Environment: real
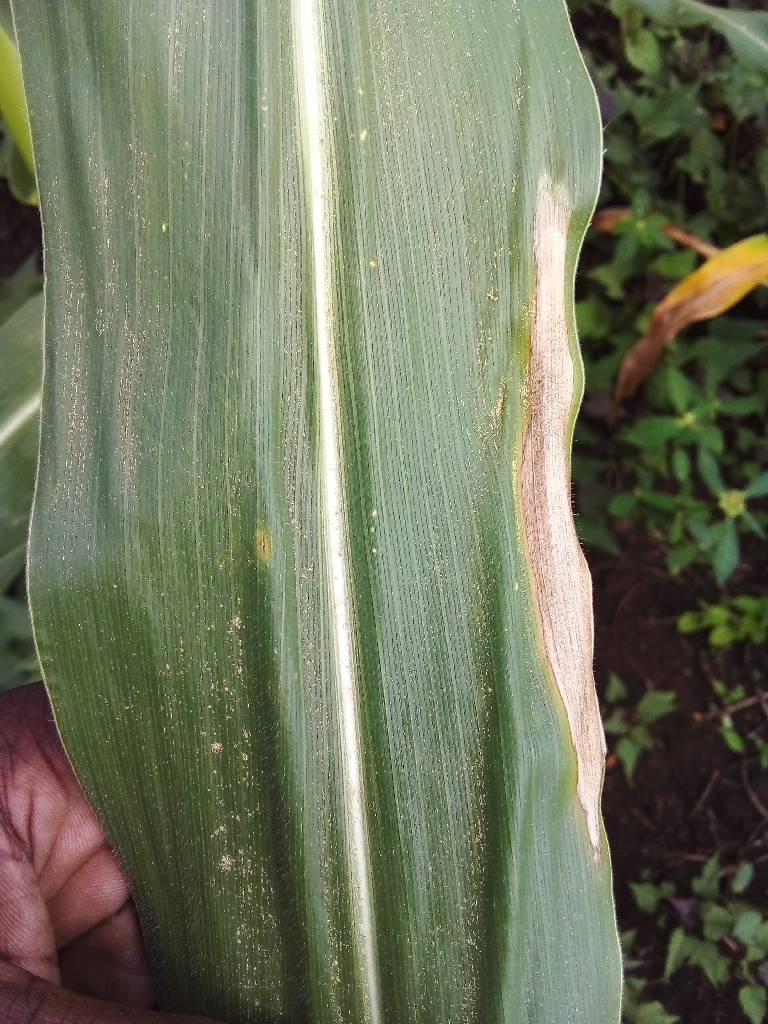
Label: northern_corn_leaf_blight